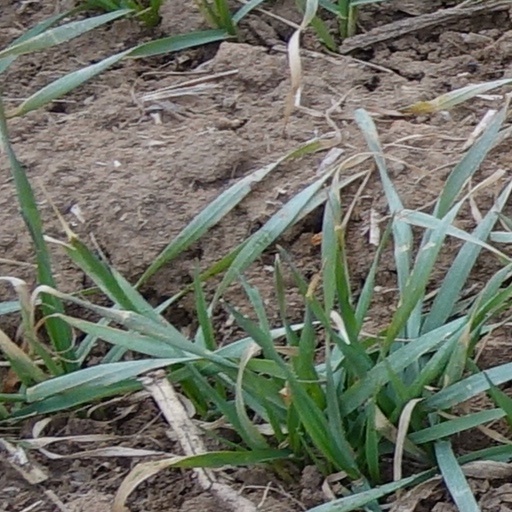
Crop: wheat